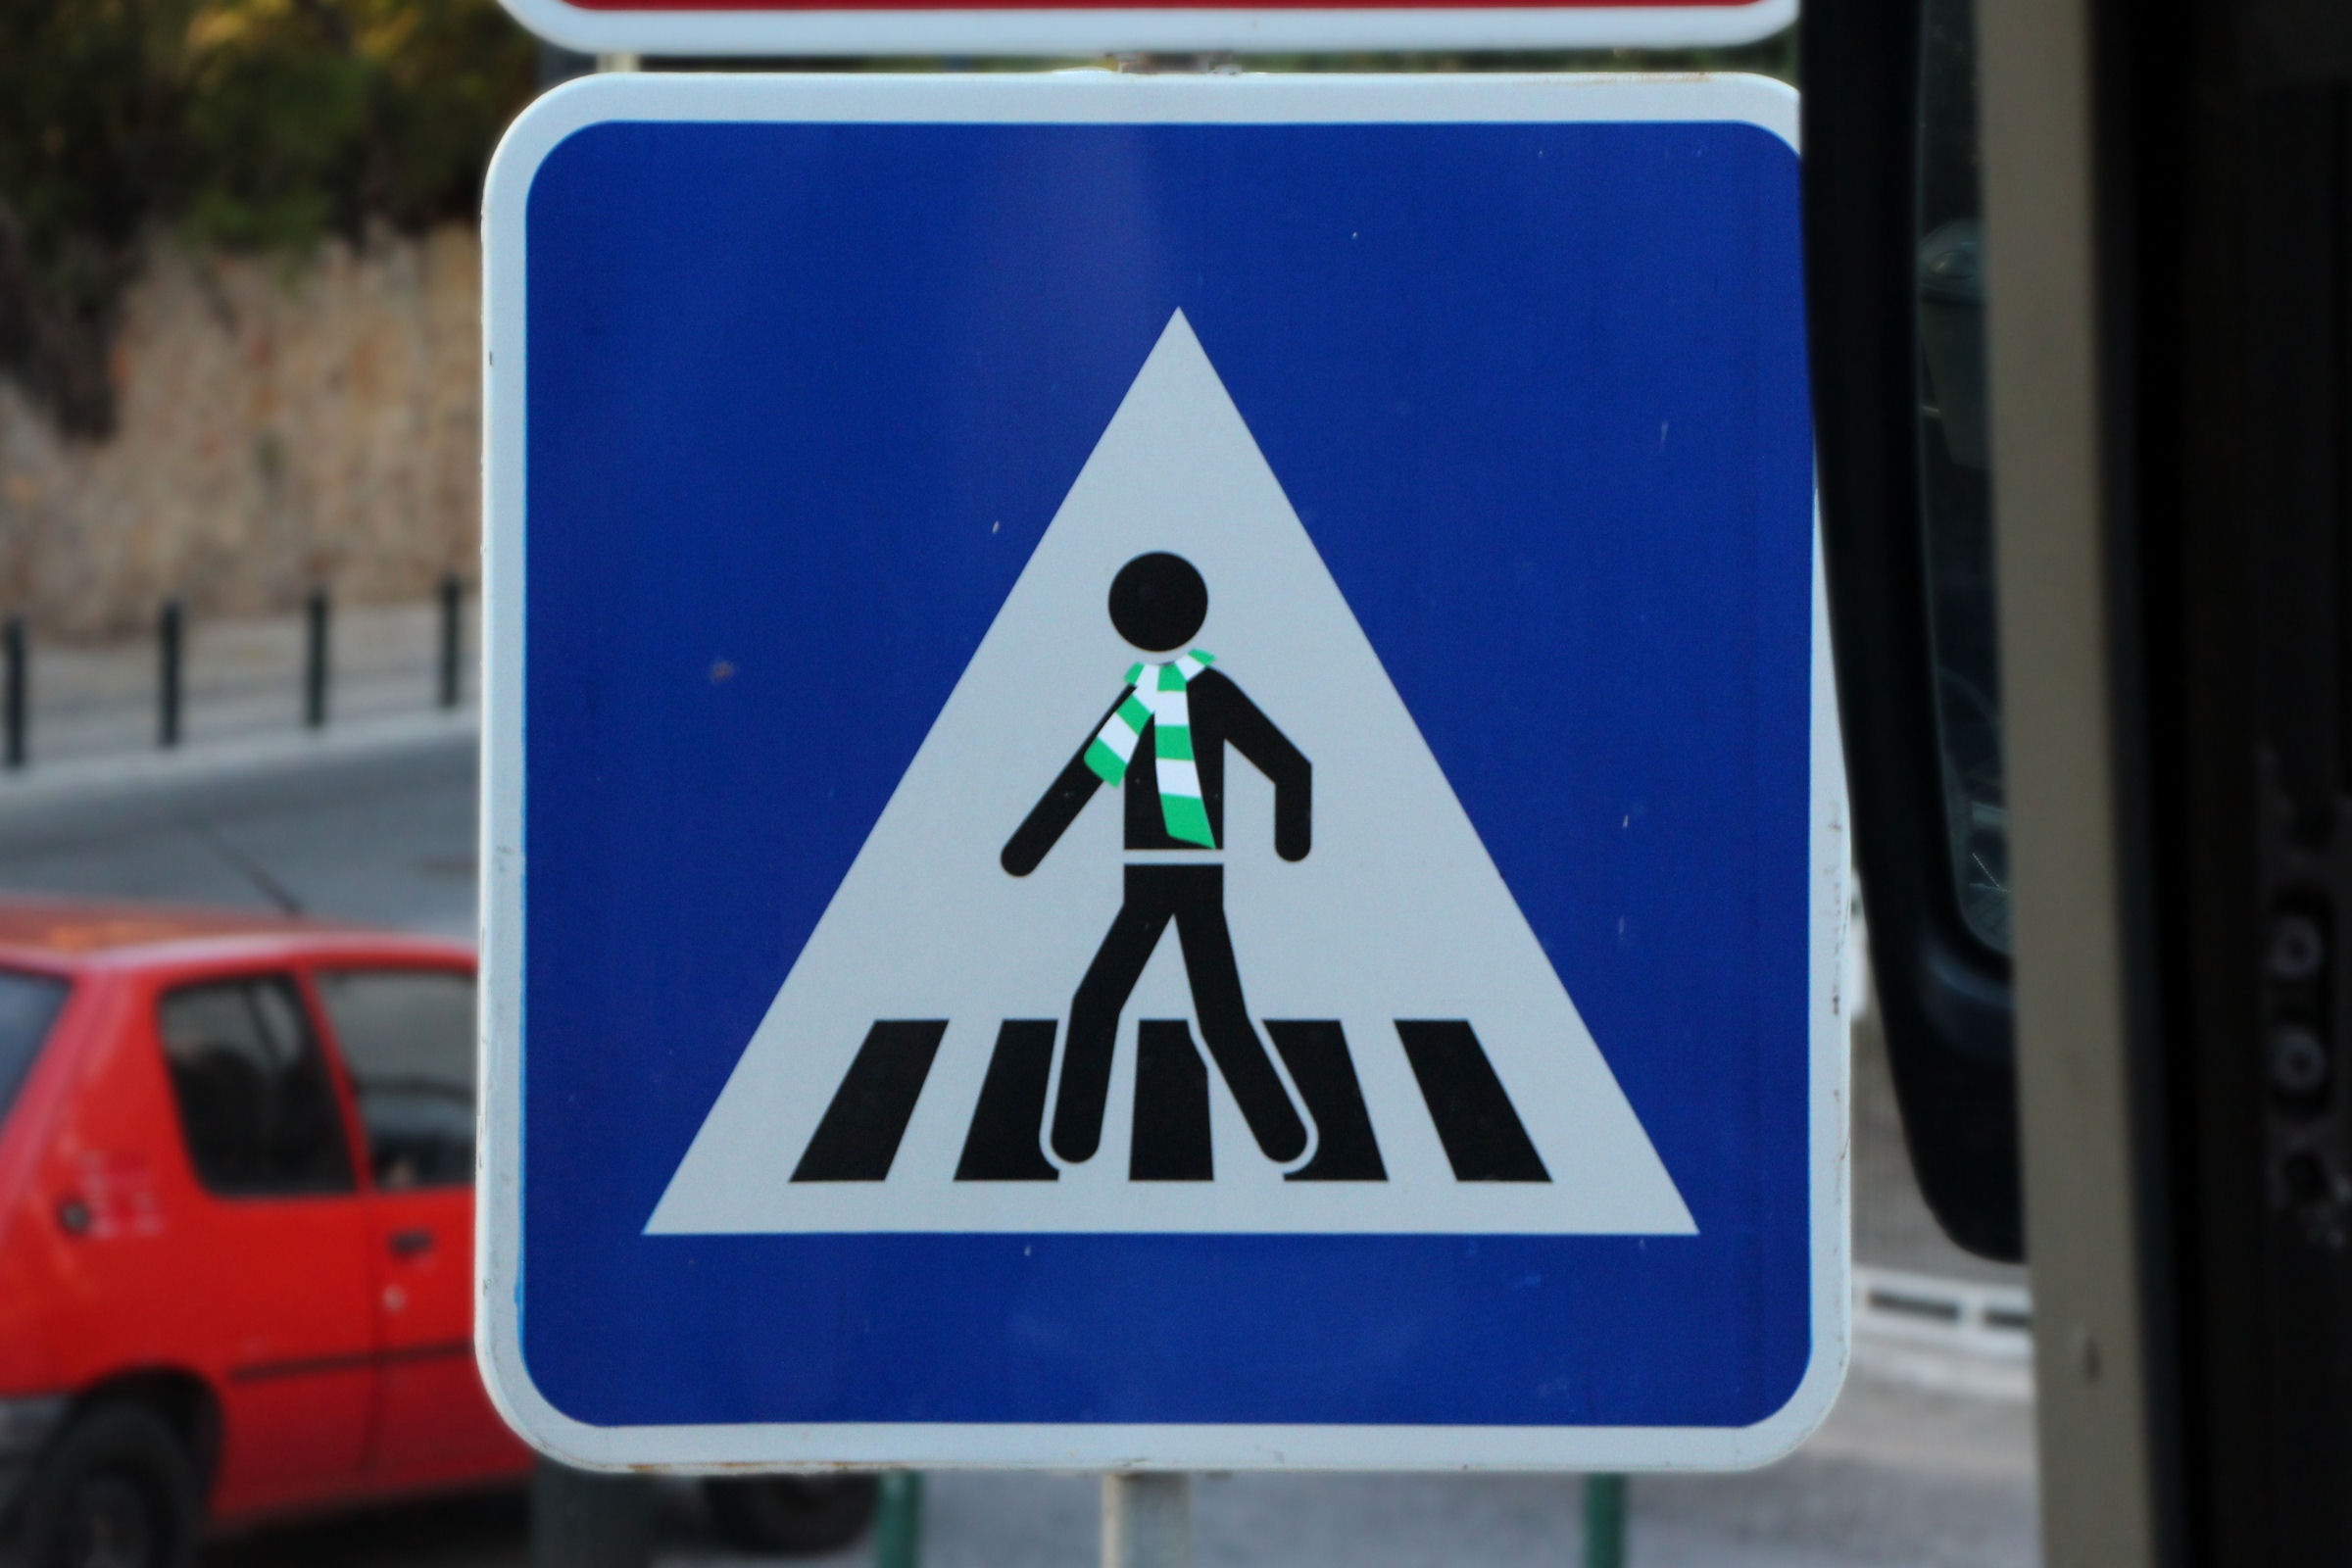
sign, vehicle, street sign, signage, scarf, traffic sign, a joke, vehicle registration plate